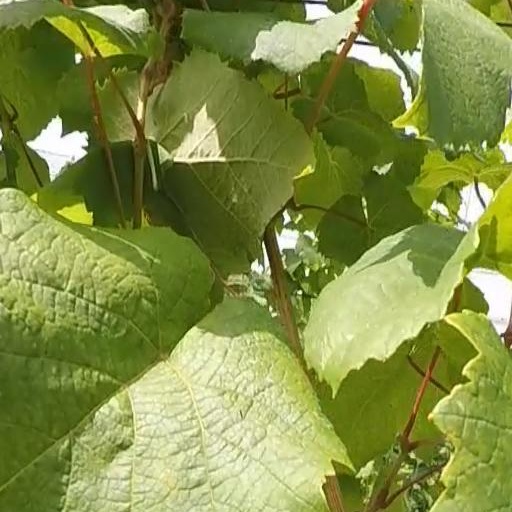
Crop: grape